Arbour Hill Prison

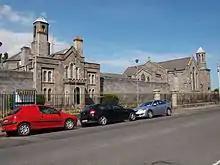
Arbour Hill Prison with Church of the Sacred Heart in the distance

The prison is located on Arbour Hill at the rear of the National Museum of Ireland at Collins Barracks, Dublin 7. The area is also the site of the Arbour Hill Military Barracks.